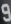
Number: 9